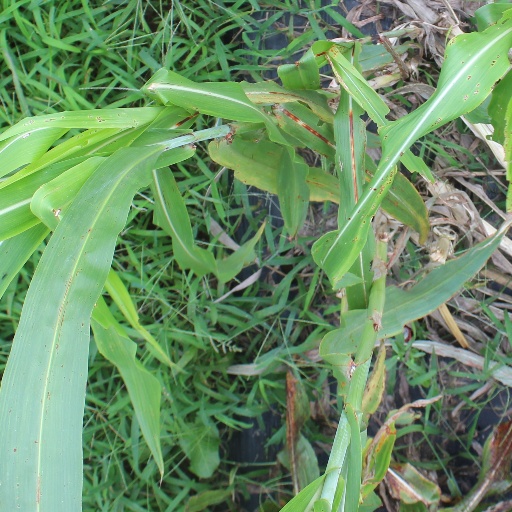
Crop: sorghum